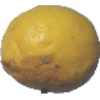
Label: Lemon 1